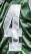
Number: 4